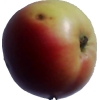
Label: Apple 11